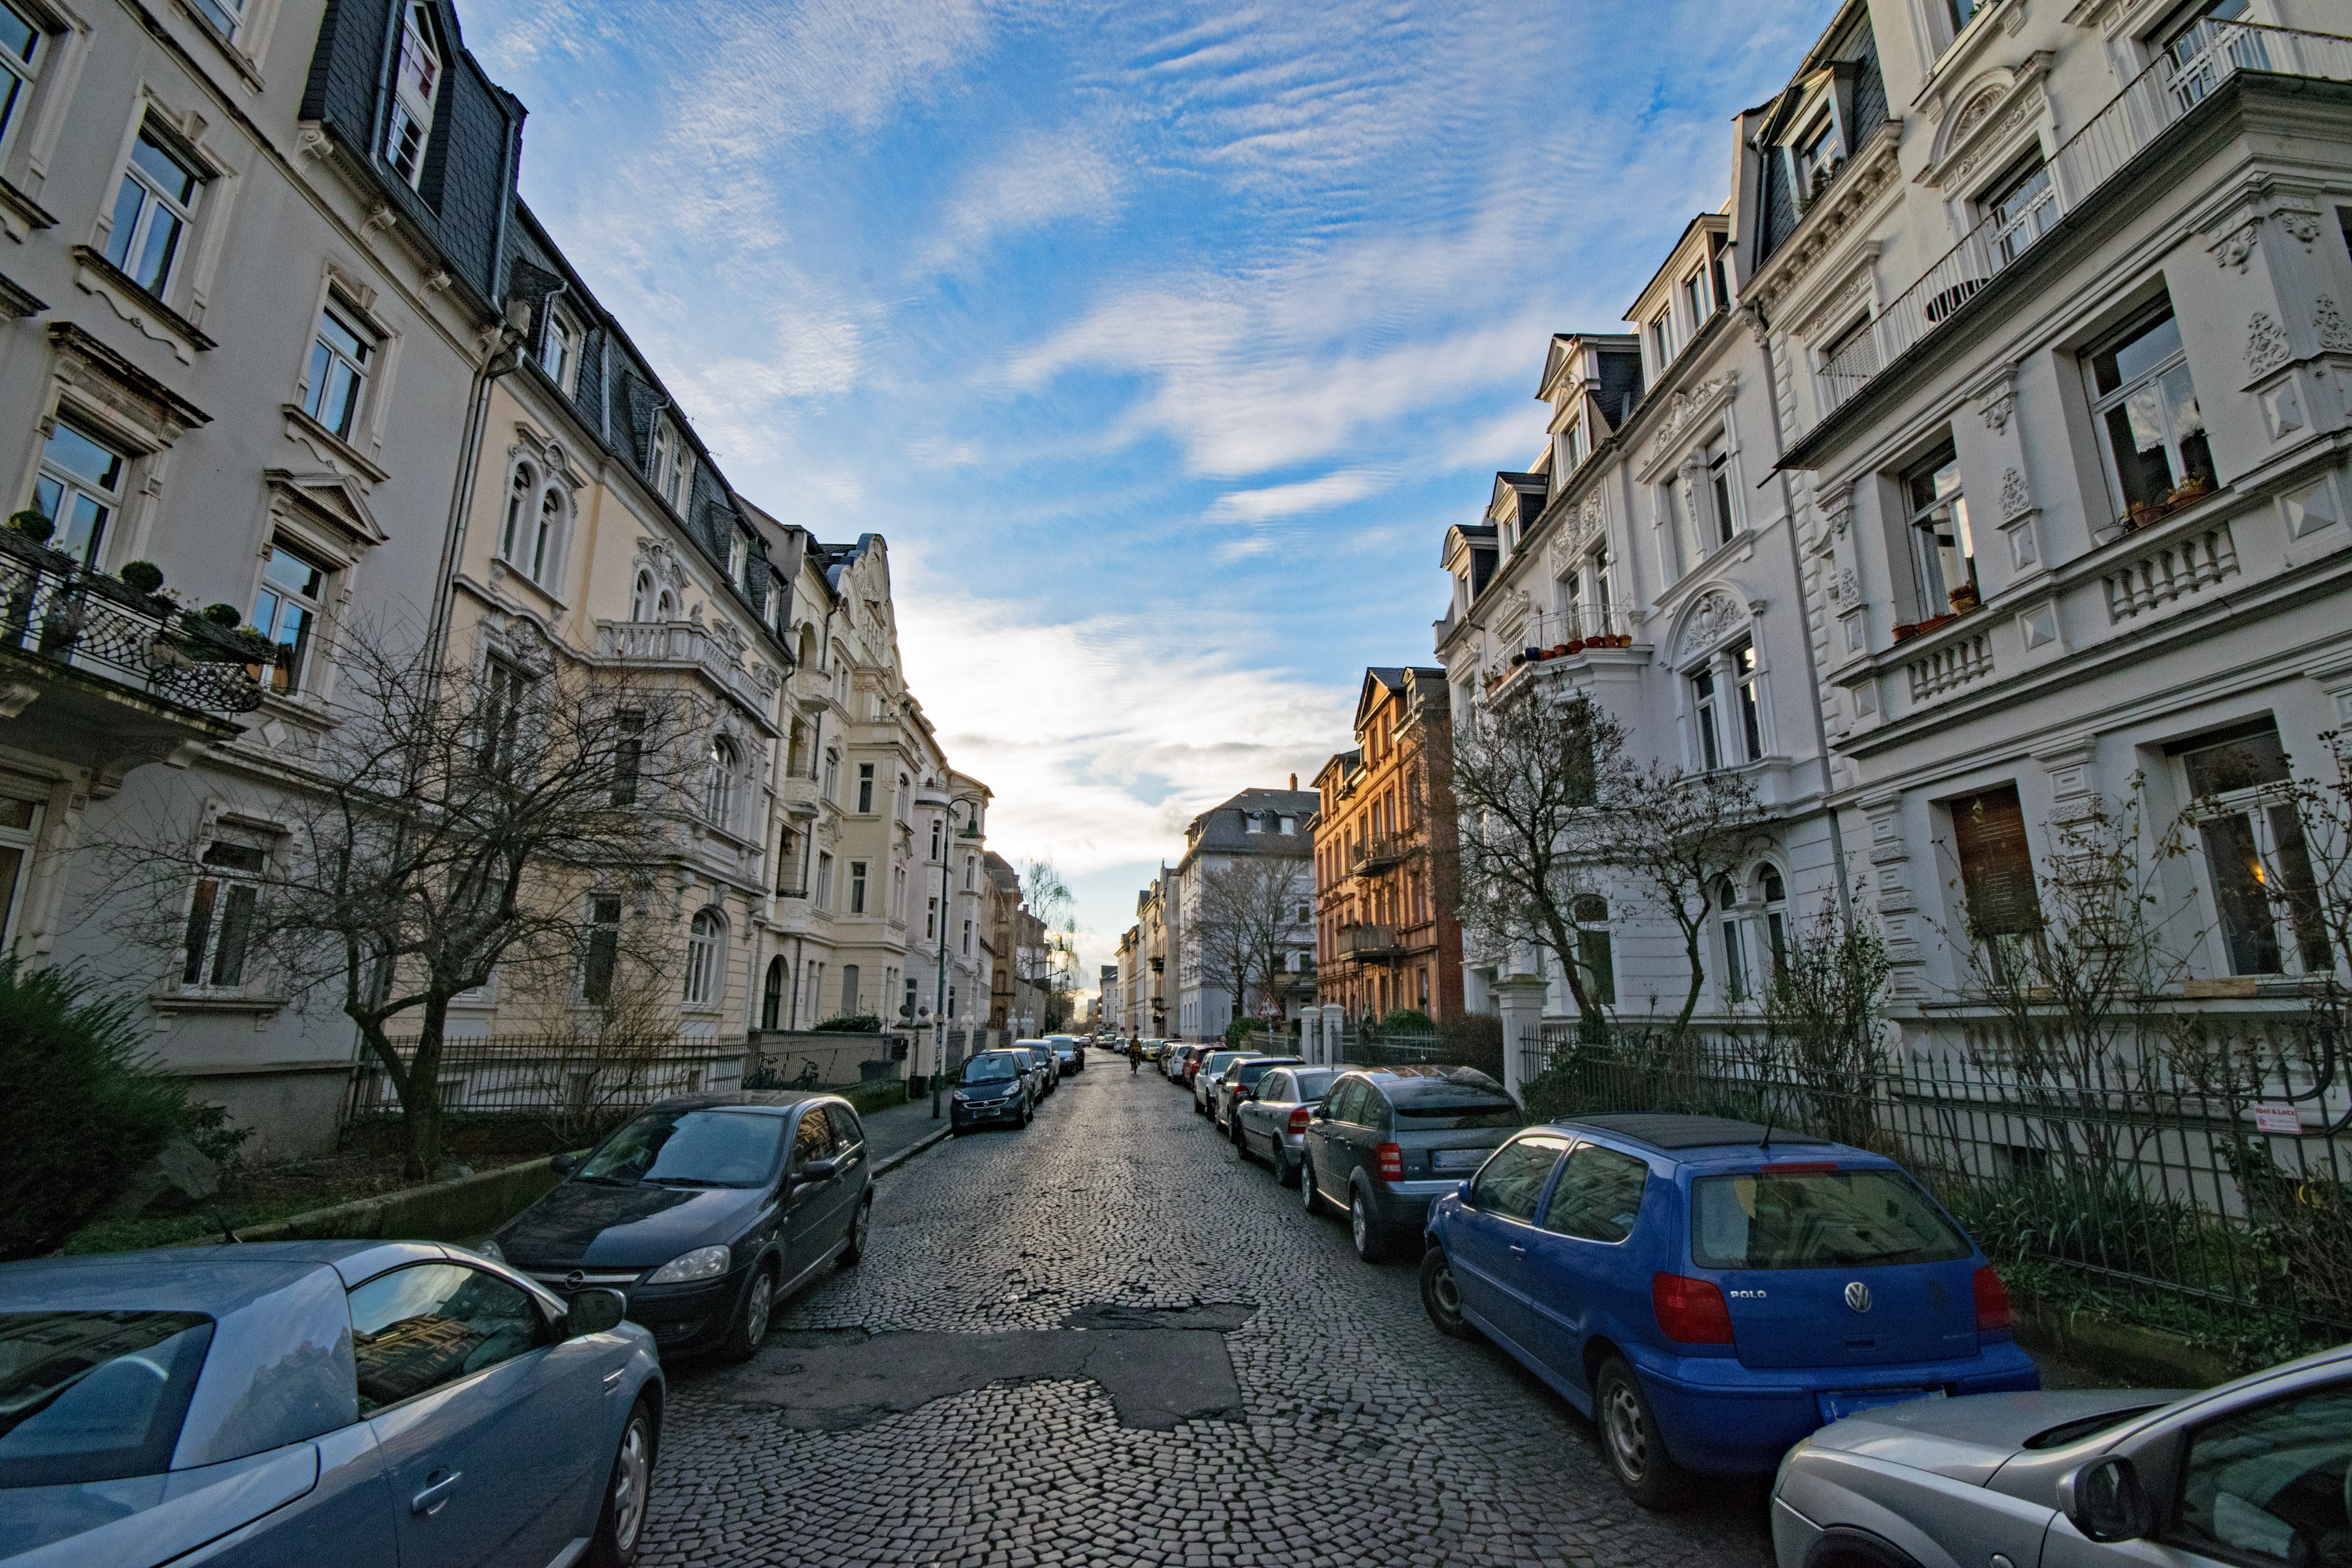
architecture, road, street, town, alley, city, cityscape, downtown, facade, old building, lane, waterway, places of interest, old town, infrastructure, germany, cobblestones, hesse, darmstadt, neighbourhood, urban area, residential area, human settlement, john quarter